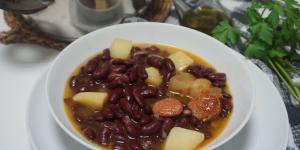
judias pintas de la abuela